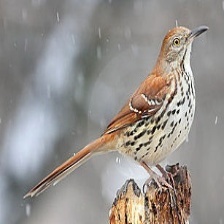
Species: BROWN THRASHER
Scientific name: TOXOSTOMA RUFUM